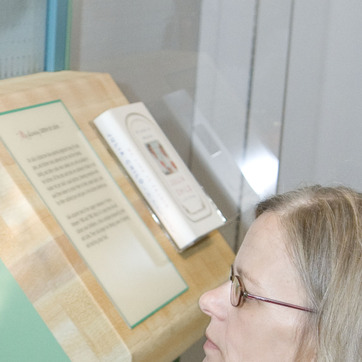
Material: paper